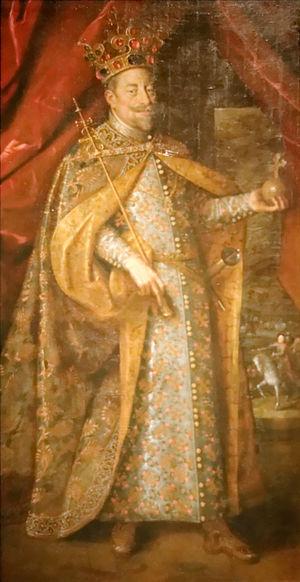
Matthias Ier du Saint-Empire. Exposé au Trésor impérial de la Hofburg, Vienne (Autriche)
Matthias Iᵉʳ ou Mathias Iᵉʳ, né le 24 février 1557 à Vienne et mort dans la même ville le 20 mars 1619, est prince de la maison de Habsbourg, le cinquième enfant de l’empereur Maximilien II et de Marie d'Espagne. Il fut roi de Hongrie à partir de 1608, sous le nom de Matthias II, et roi de Bohême à partir de 1611. Élu empereur du Saint-Empire en 1612, succédant à son frère aîné Rodolphe II, sa politique hésitante fortement influencée par son chancelier, le cardinal Klesl, joua un rôle clé dans l'éclatement de la guerre de Trente Ans.